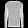
Label: Pullover